Orival, Charente

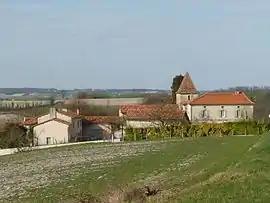
A general view of Orival

Orival is a commune in the Charente department in southwestern France.